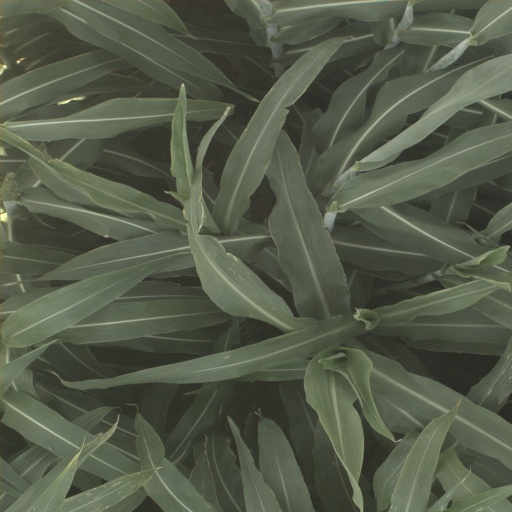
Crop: sorghum